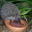
Label: porcupine